Agen

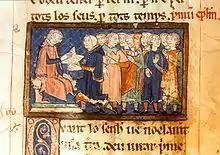
Alphonse, Count of Poitiers and Count of Toulouse, recognized the autonomy of the commune of Agen. In this illustration he takes an oath before the consuls with his right hand on the town ordinances, while sitting on a pedestal. The consul administering the oath is forced to go on his knees, symbolizing Alphonse's lordship and the town's loyalty.

The town has a higher level of unemployment than the national average. Major employers include the pharmaceutical factory UPSA.